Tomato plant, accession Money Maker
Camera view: tilt-top (135 deg); turntable rotation: 300 degrees
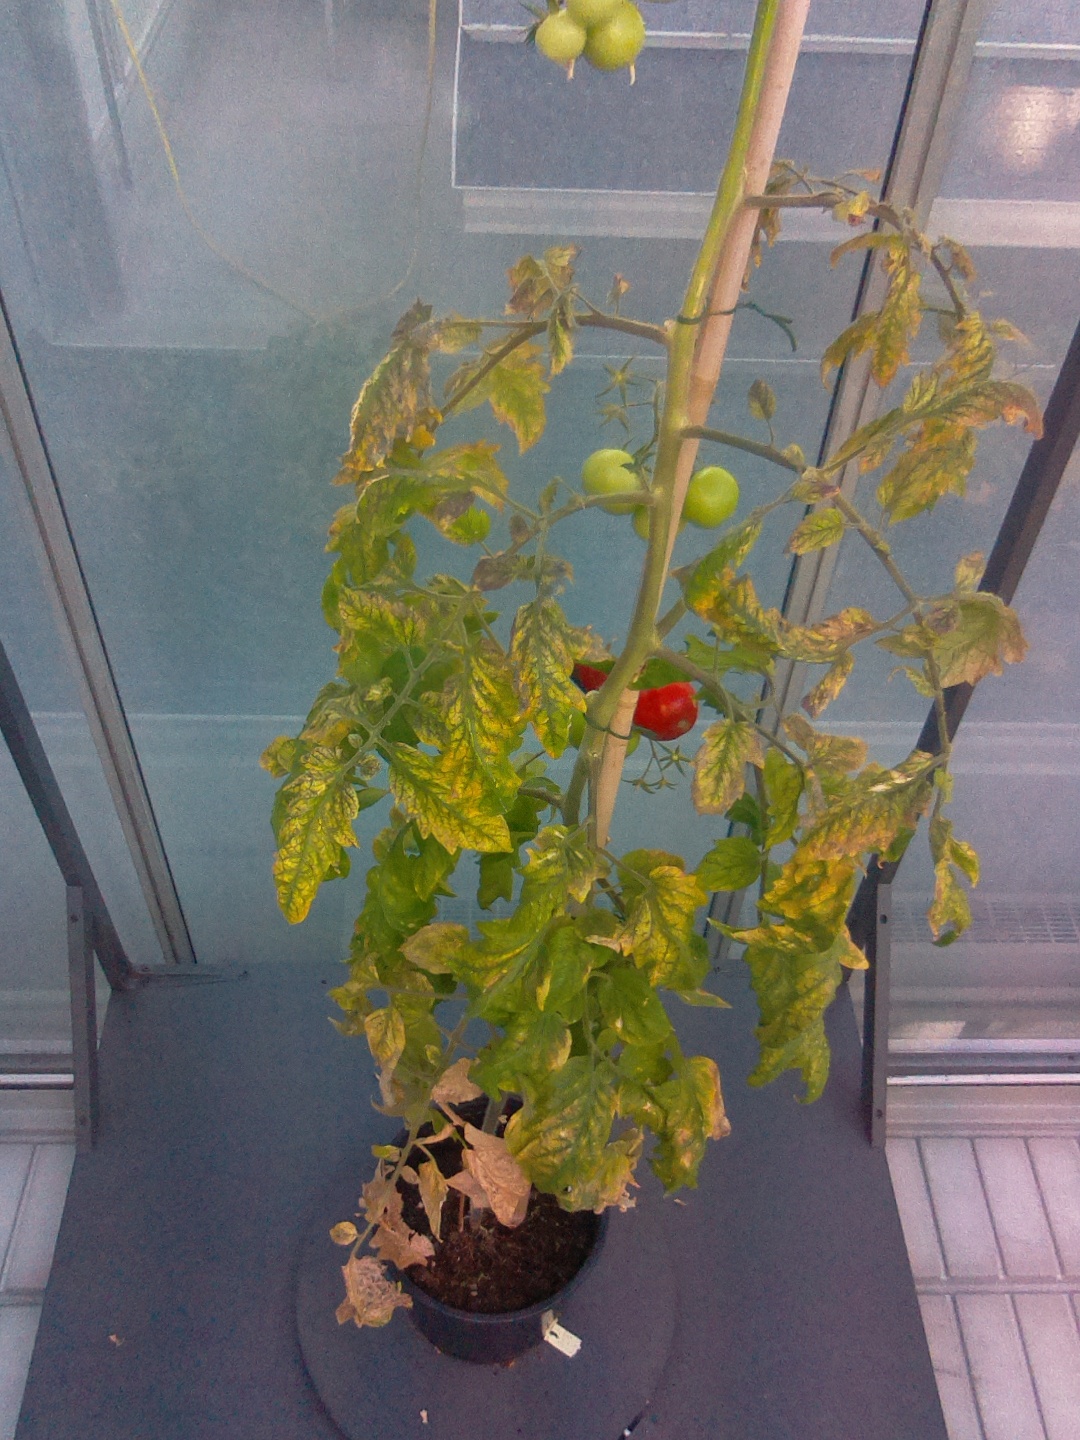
BBCH growth stage 82: 20%-30% of fruits show typical fully ripe color